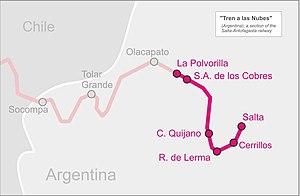
Le Train des nuages ou Tren a las Nubes en Argentine est l'ancienne section C-14 de l'ancien chemin de fer General Manuel Belgrano, devenue voie ferrée touristique gérée par une société privée, après privatisation et démembrement du réseau ferré argentin début des années 1990.